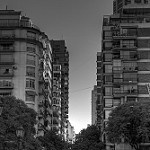
Scene: Outdoor